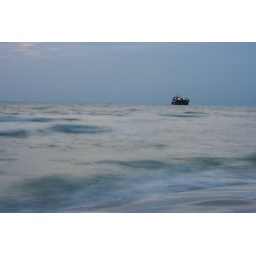
Dredge ship out in the Gulf of Mexico collecting sand to replenish the beach along Cape San Blas, Florida.